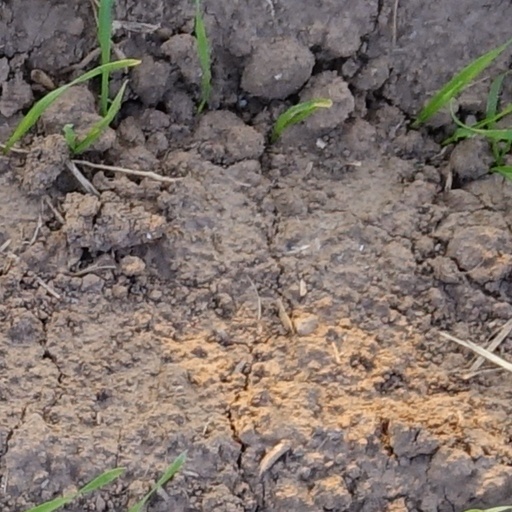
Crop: wheat